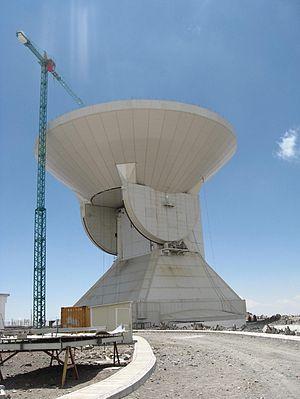
Le Grand Télescope Millimétrique est un radiotélescope mis en service au Mexique fin 2010. Dans sa gamme de fréquence c'est le plus grand et le plus précis radiotélescope à ouverture unique. Il est conçu pour observer les émissions radios dans les longueurs d'onde comprises entre 0,85 mm et 4 mm. Sa surface active d'un diamètre 50 mètres a une superficie 2 000 m².